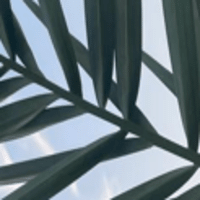
Label: Healthy sample